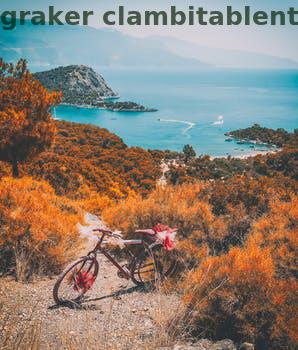
Label: Watermark